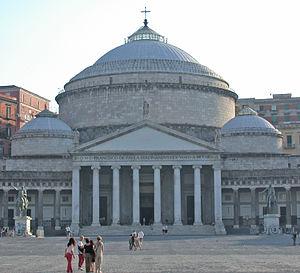
La basilique San Francesco di Paola est une basilique de Naples, dédiée à François de Paule, située sur le côté ouest de la piazza del Plebiscito, la place principale de la ville. C'est une basilique néoclassique.
Le sanfédisme est une composante du mouvement populaire anti-républicain organisée à l'initiative du cardinal Fabrizio Dionigi Ruffo, qui, en 1799, mobilise les paysans du royaume de Naples contre la République parthénopéenne, son objectif étant la restauration du royaume Bourbon de Naples sous Ferdinand Ier des Deux-Siciles.
Naples est une ville d'Italie, chef-lieu de la région de Campanie. Elle est la troisième ville d'Italie par sa population et la dix-huitième de l'Union européenne ainsi que respectivement la deuxième et la neuvième en incluant sa banlieue. C'est aussi la deuxième plus grande cité méditerranéenne en Europe, après Barcelone.